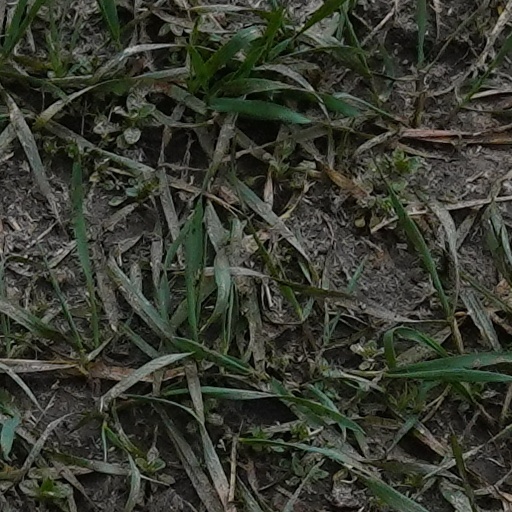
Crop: wheat